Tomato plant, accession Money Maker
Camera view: horizontal (90 deg, fisheye); turntable rotation: 210 degrees
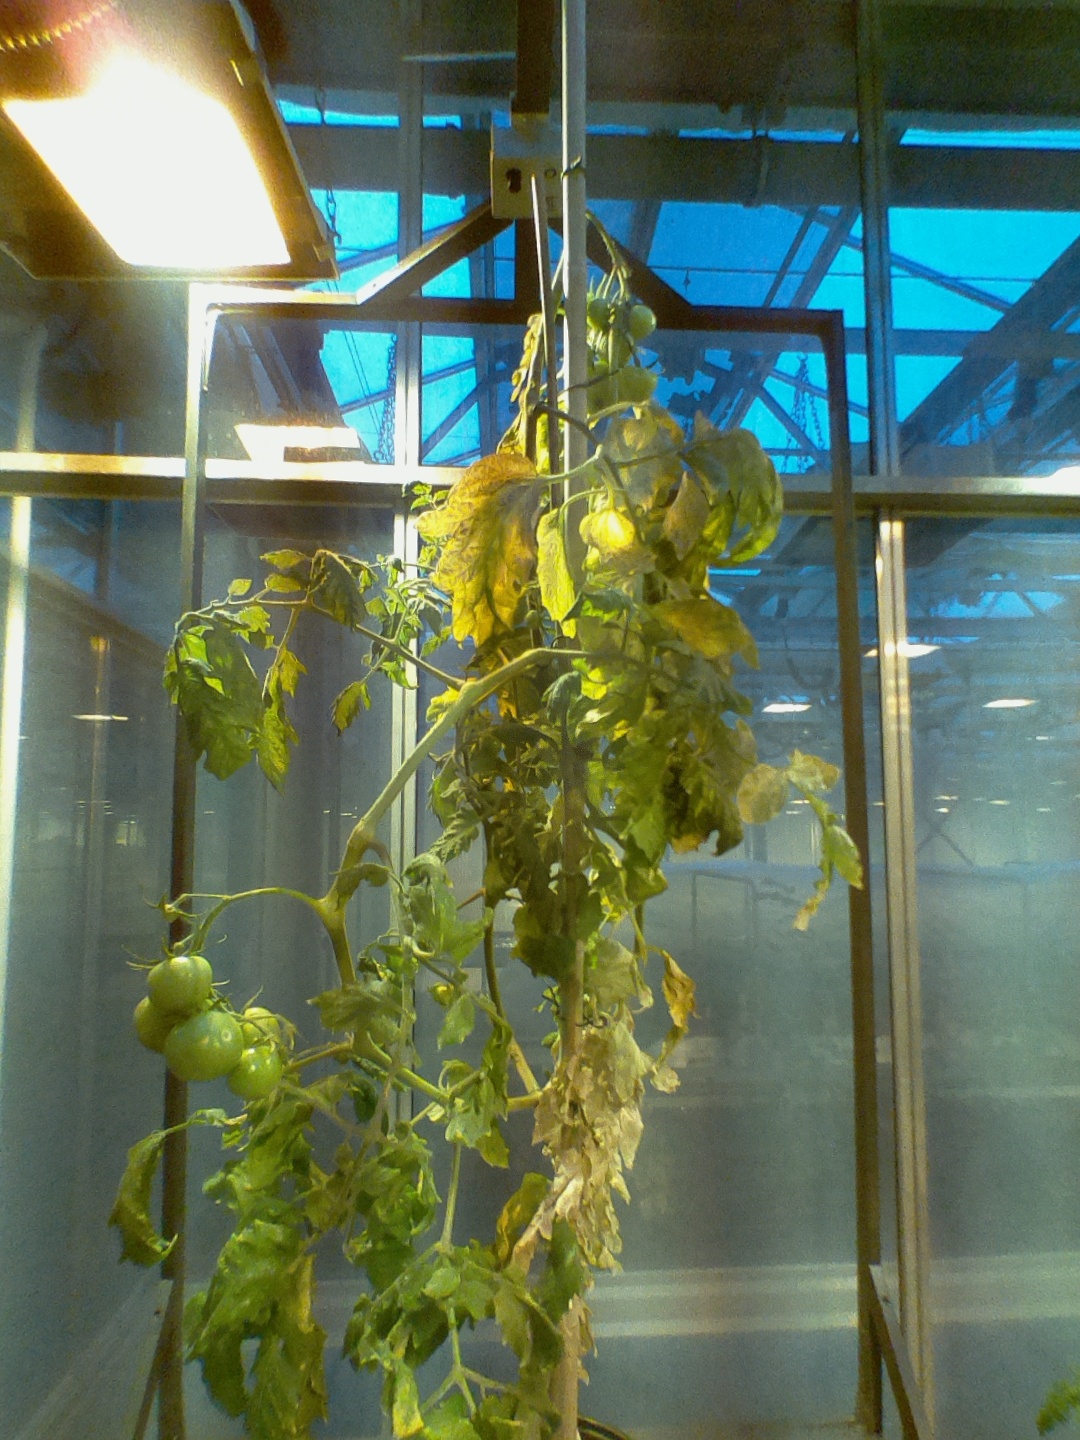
BBCH growth stage 79: 90% -100% of final fruit size